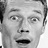
Emotion: surprise